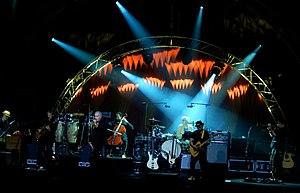
Bernard Lavilliers en concert le 30 juillet 2019 au Festival Jazz en Baie
Bernard Lavilliers, de son vrai nom Bernard Oulion, est un auteur-compositeur-interprète français, né le 7 octobre 1946 à Saint-Étienne.
Le festival Jazz en Baie est un festival annuel musical de la Manche, en France, créé en 2009 qui a lieu en été de multiples scènes installées dans plusieurs villes de la côte manchoise de la baie du Mont-Saint-Michel. Il réunit 25 000 spectateurs en 2018. Spécialisé dans la musique de jazz il s'ouvrait également aux musiques actuelles. Chaque année c'était près de 300 artistes et plus de 50 concerts qui était proposés à la période estivale.